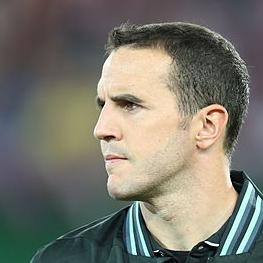
Age: 31